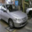
Label: automobile